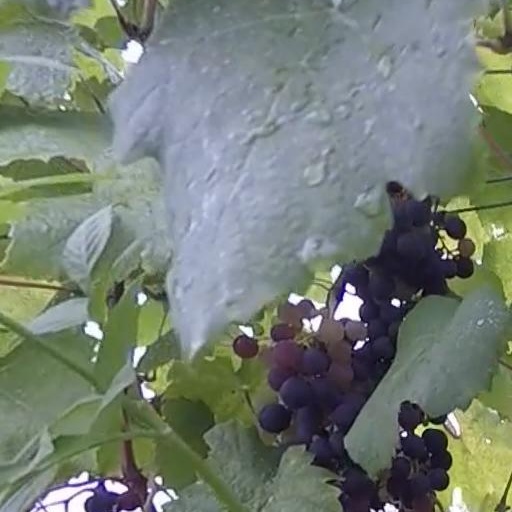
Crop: grape